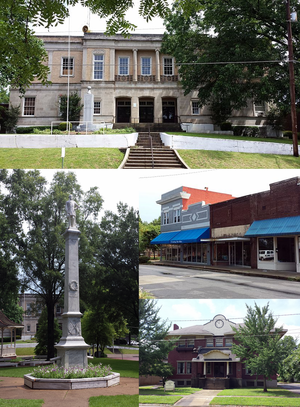
La ville de Marianna est le siège du comté de Lee, dans l'Arkansas, aux États-Unis.